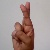
The image shows a hand gesture representing the letter 'R' in Indian Sign Language.